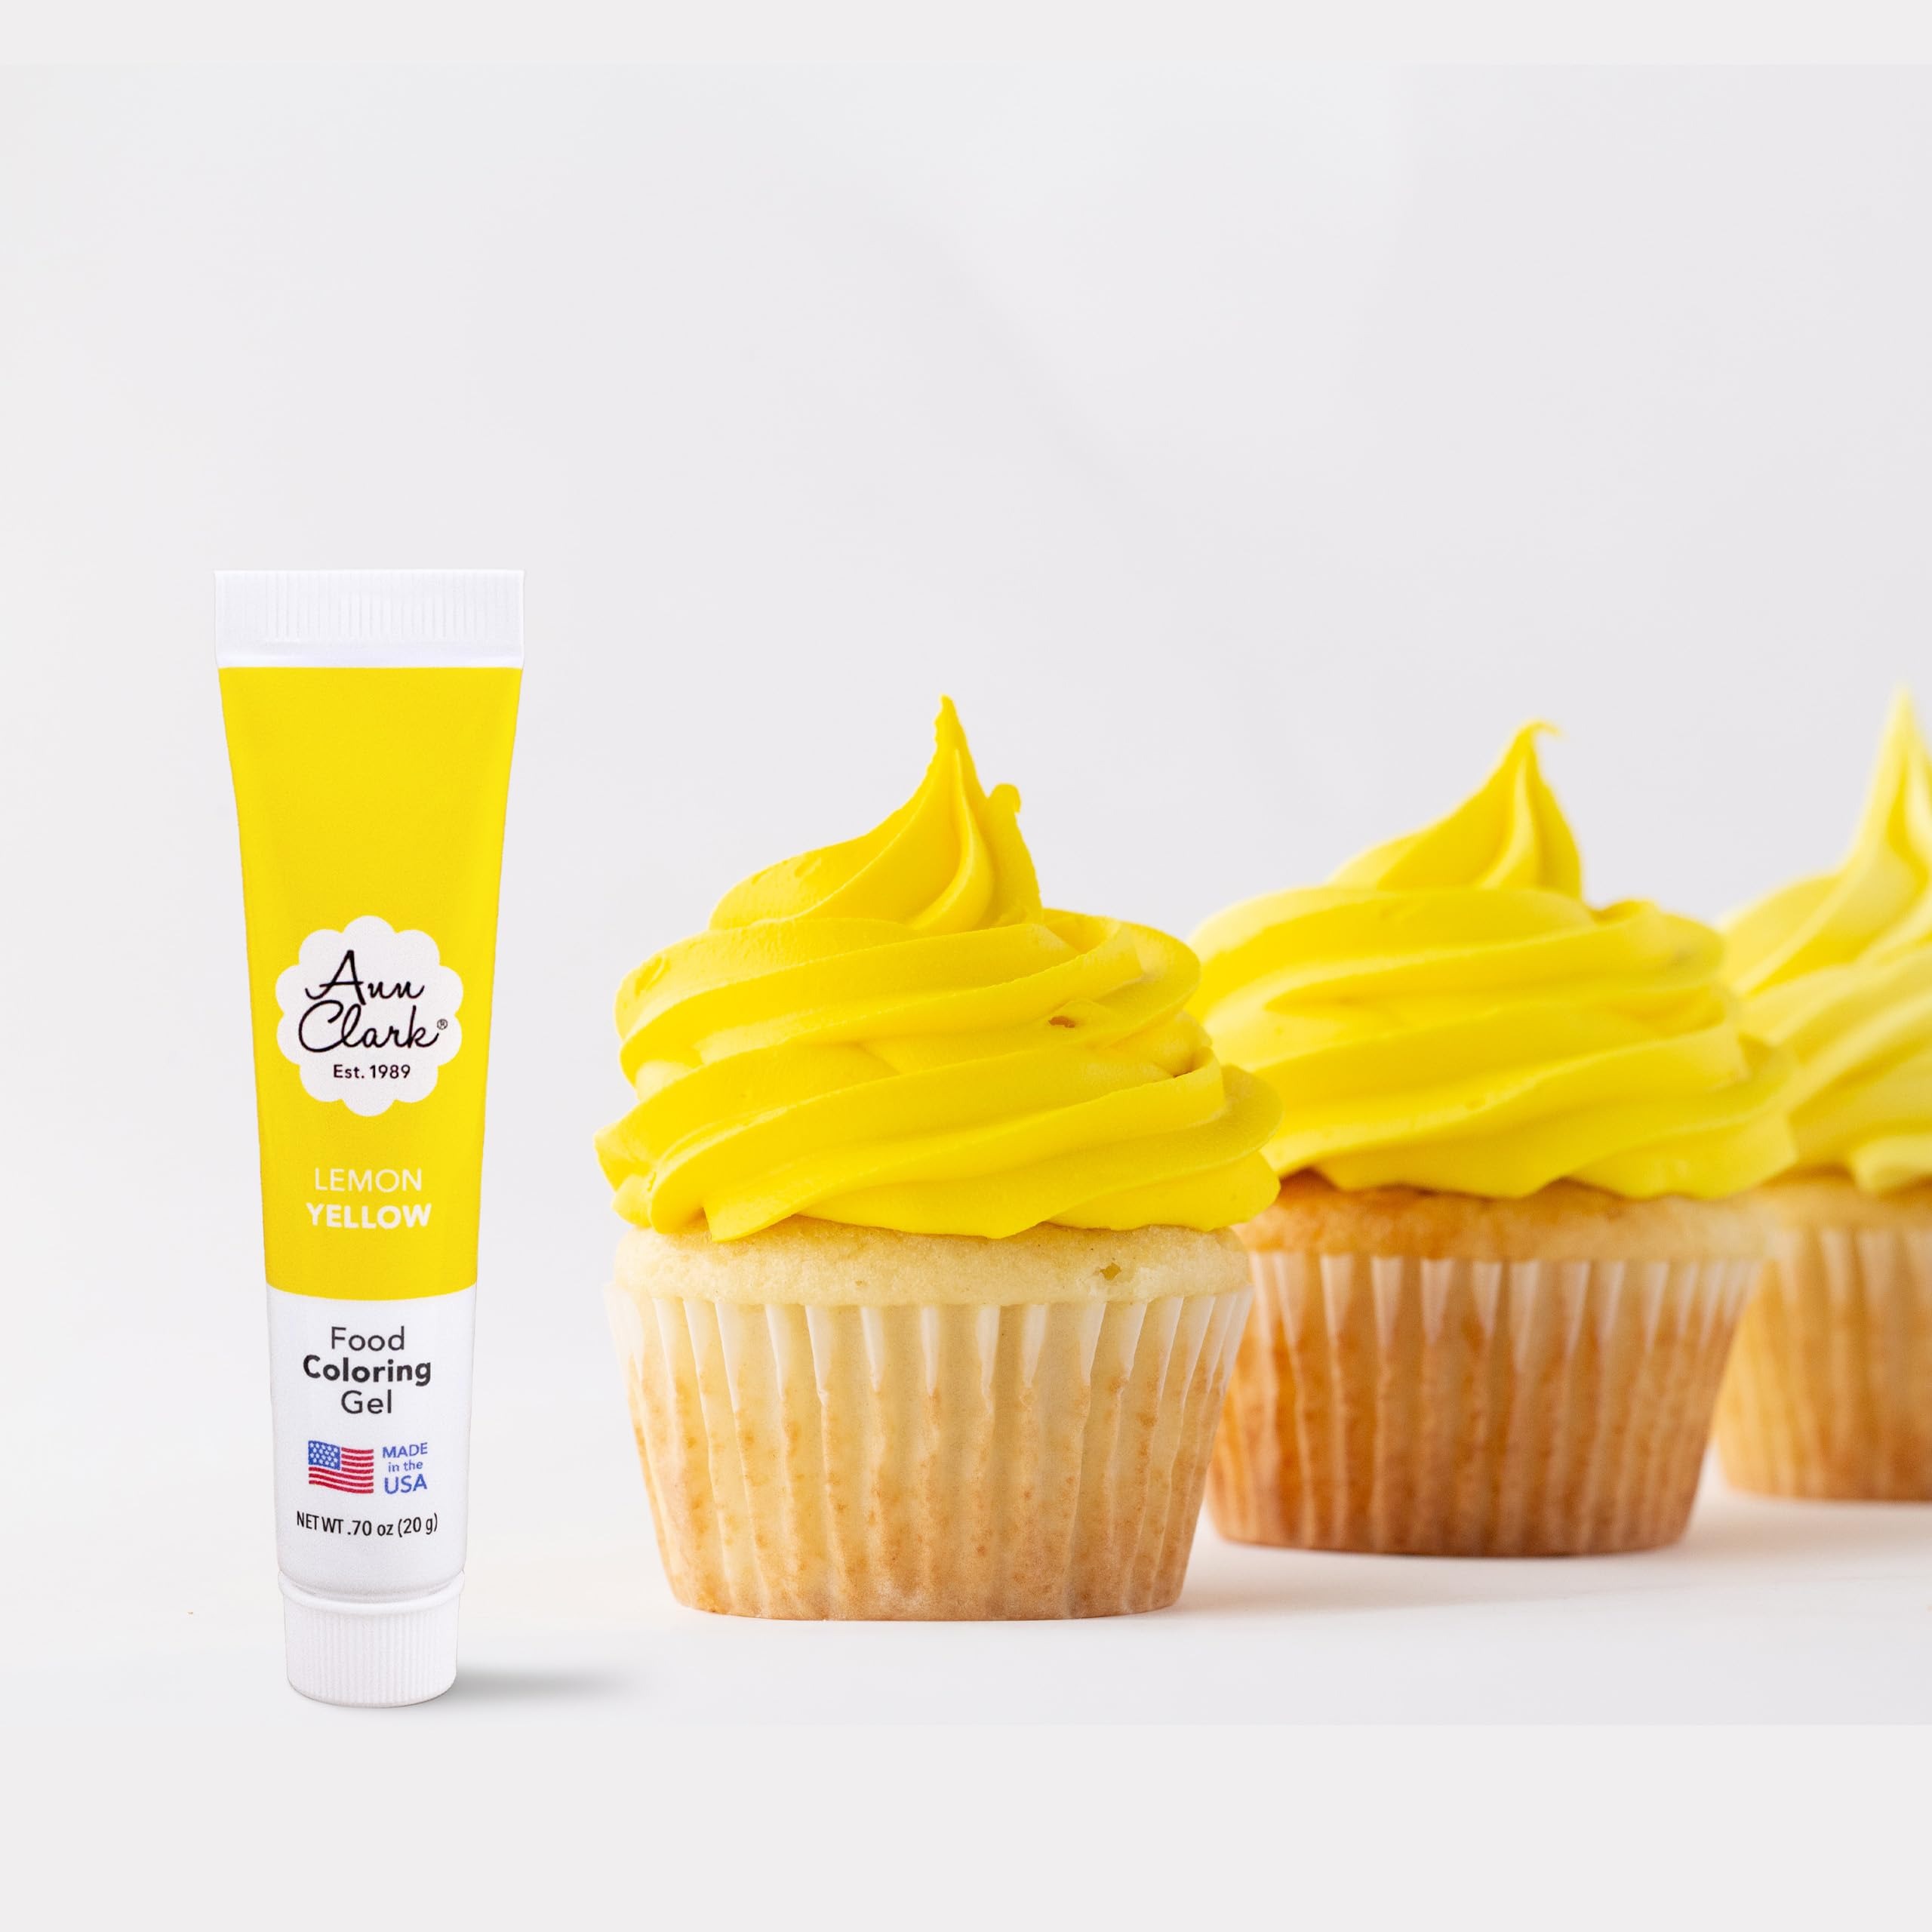
Item Name: Ann Clark Lemon Yellow Food Coloring Gel .70 oz. Professional Grade Made in USA
Bullet Point 1: Vibrant Colors: Brighter, more concentrated food coloring gel for icing, frosting, cakes, cupcakes, and cookies. One tube colors enough icing for 32 two-layer cakes!
Bullet Point 2: Lemon Yellow Food Coloring: Delivers rich, beautiful color in a new, highly concentrated gel.
Bullet Point 3: Easy to Use: Our premium gel food coloring is easier to control, drop by drop, than low-quality liquid dyes. Blend the perfect shade with less mess and more precision!
Bullet Point 4: Allergen Free: No peanuts, tree nuts, gluten, eggs, dairy, soy, fish or shellfish. Non-GMO, Kosher, and vegan.
Bullet Point 5: Made in USA: Manufactured with pride at Ann Clark's food production facility in Rutland, Vermont.
Product Description: Our food coloring gel makes life more colorful when you add a drop to your cookie icing, cake frosting, and crafts. Ann Clark Cookie Cutters’ new and improved Food Coloring Gel is rich in color and easy to use. Our broad spectrum of colors allows you to blend the perfect shade with less mess and more control with our easy-squeeze tubes and portion control caps. Each tube measures approximately 4 inches by 0.75 inches and contains 20 grams of highly concentrated food coloring gel. Certified Non-GMO, Kosher, vegan and allergen Free: No wheat, milk, eggs, soy, peanuts or tree nuts. Proudly made in the USA.
Value: 1.0
Unit: Count

Price: 6.99